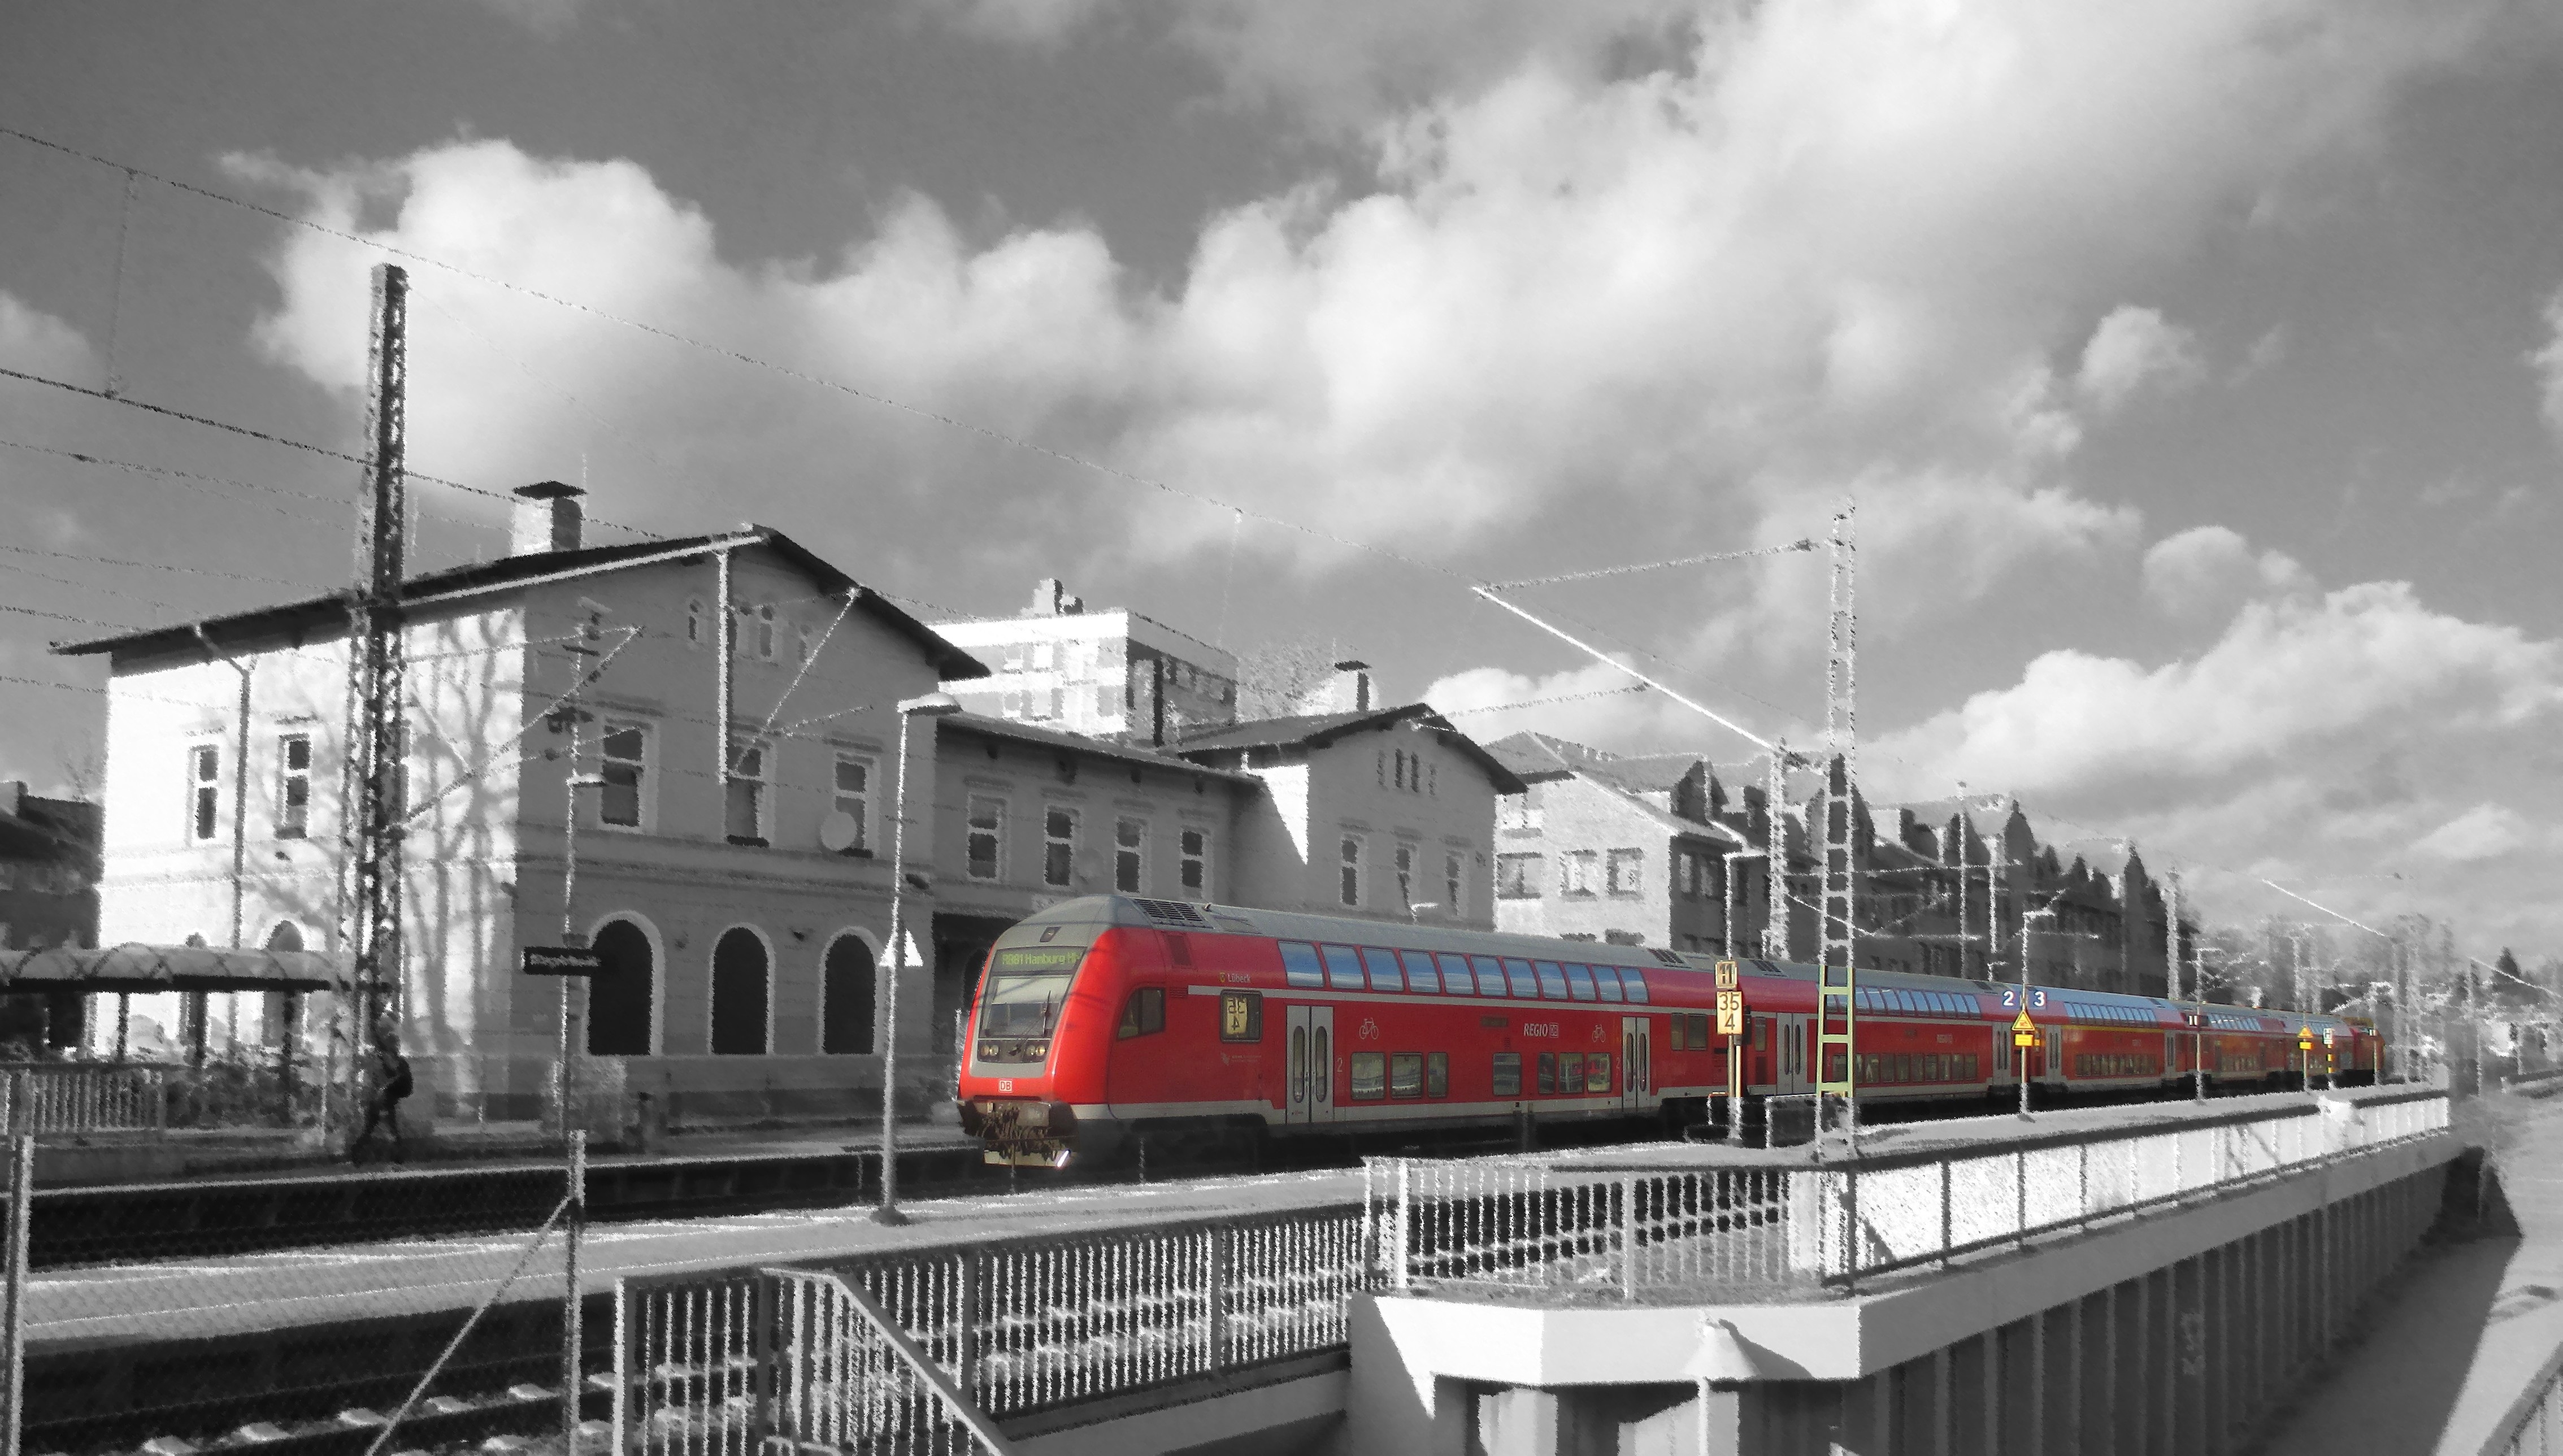
black and white, track, railway, train, transport, vehicle, monochrome, waterway, public transport, locomotive, railway station, mecklenburg, rail transport, electric locomotive, rail traffic, monochrome photography, regio, rolling stock